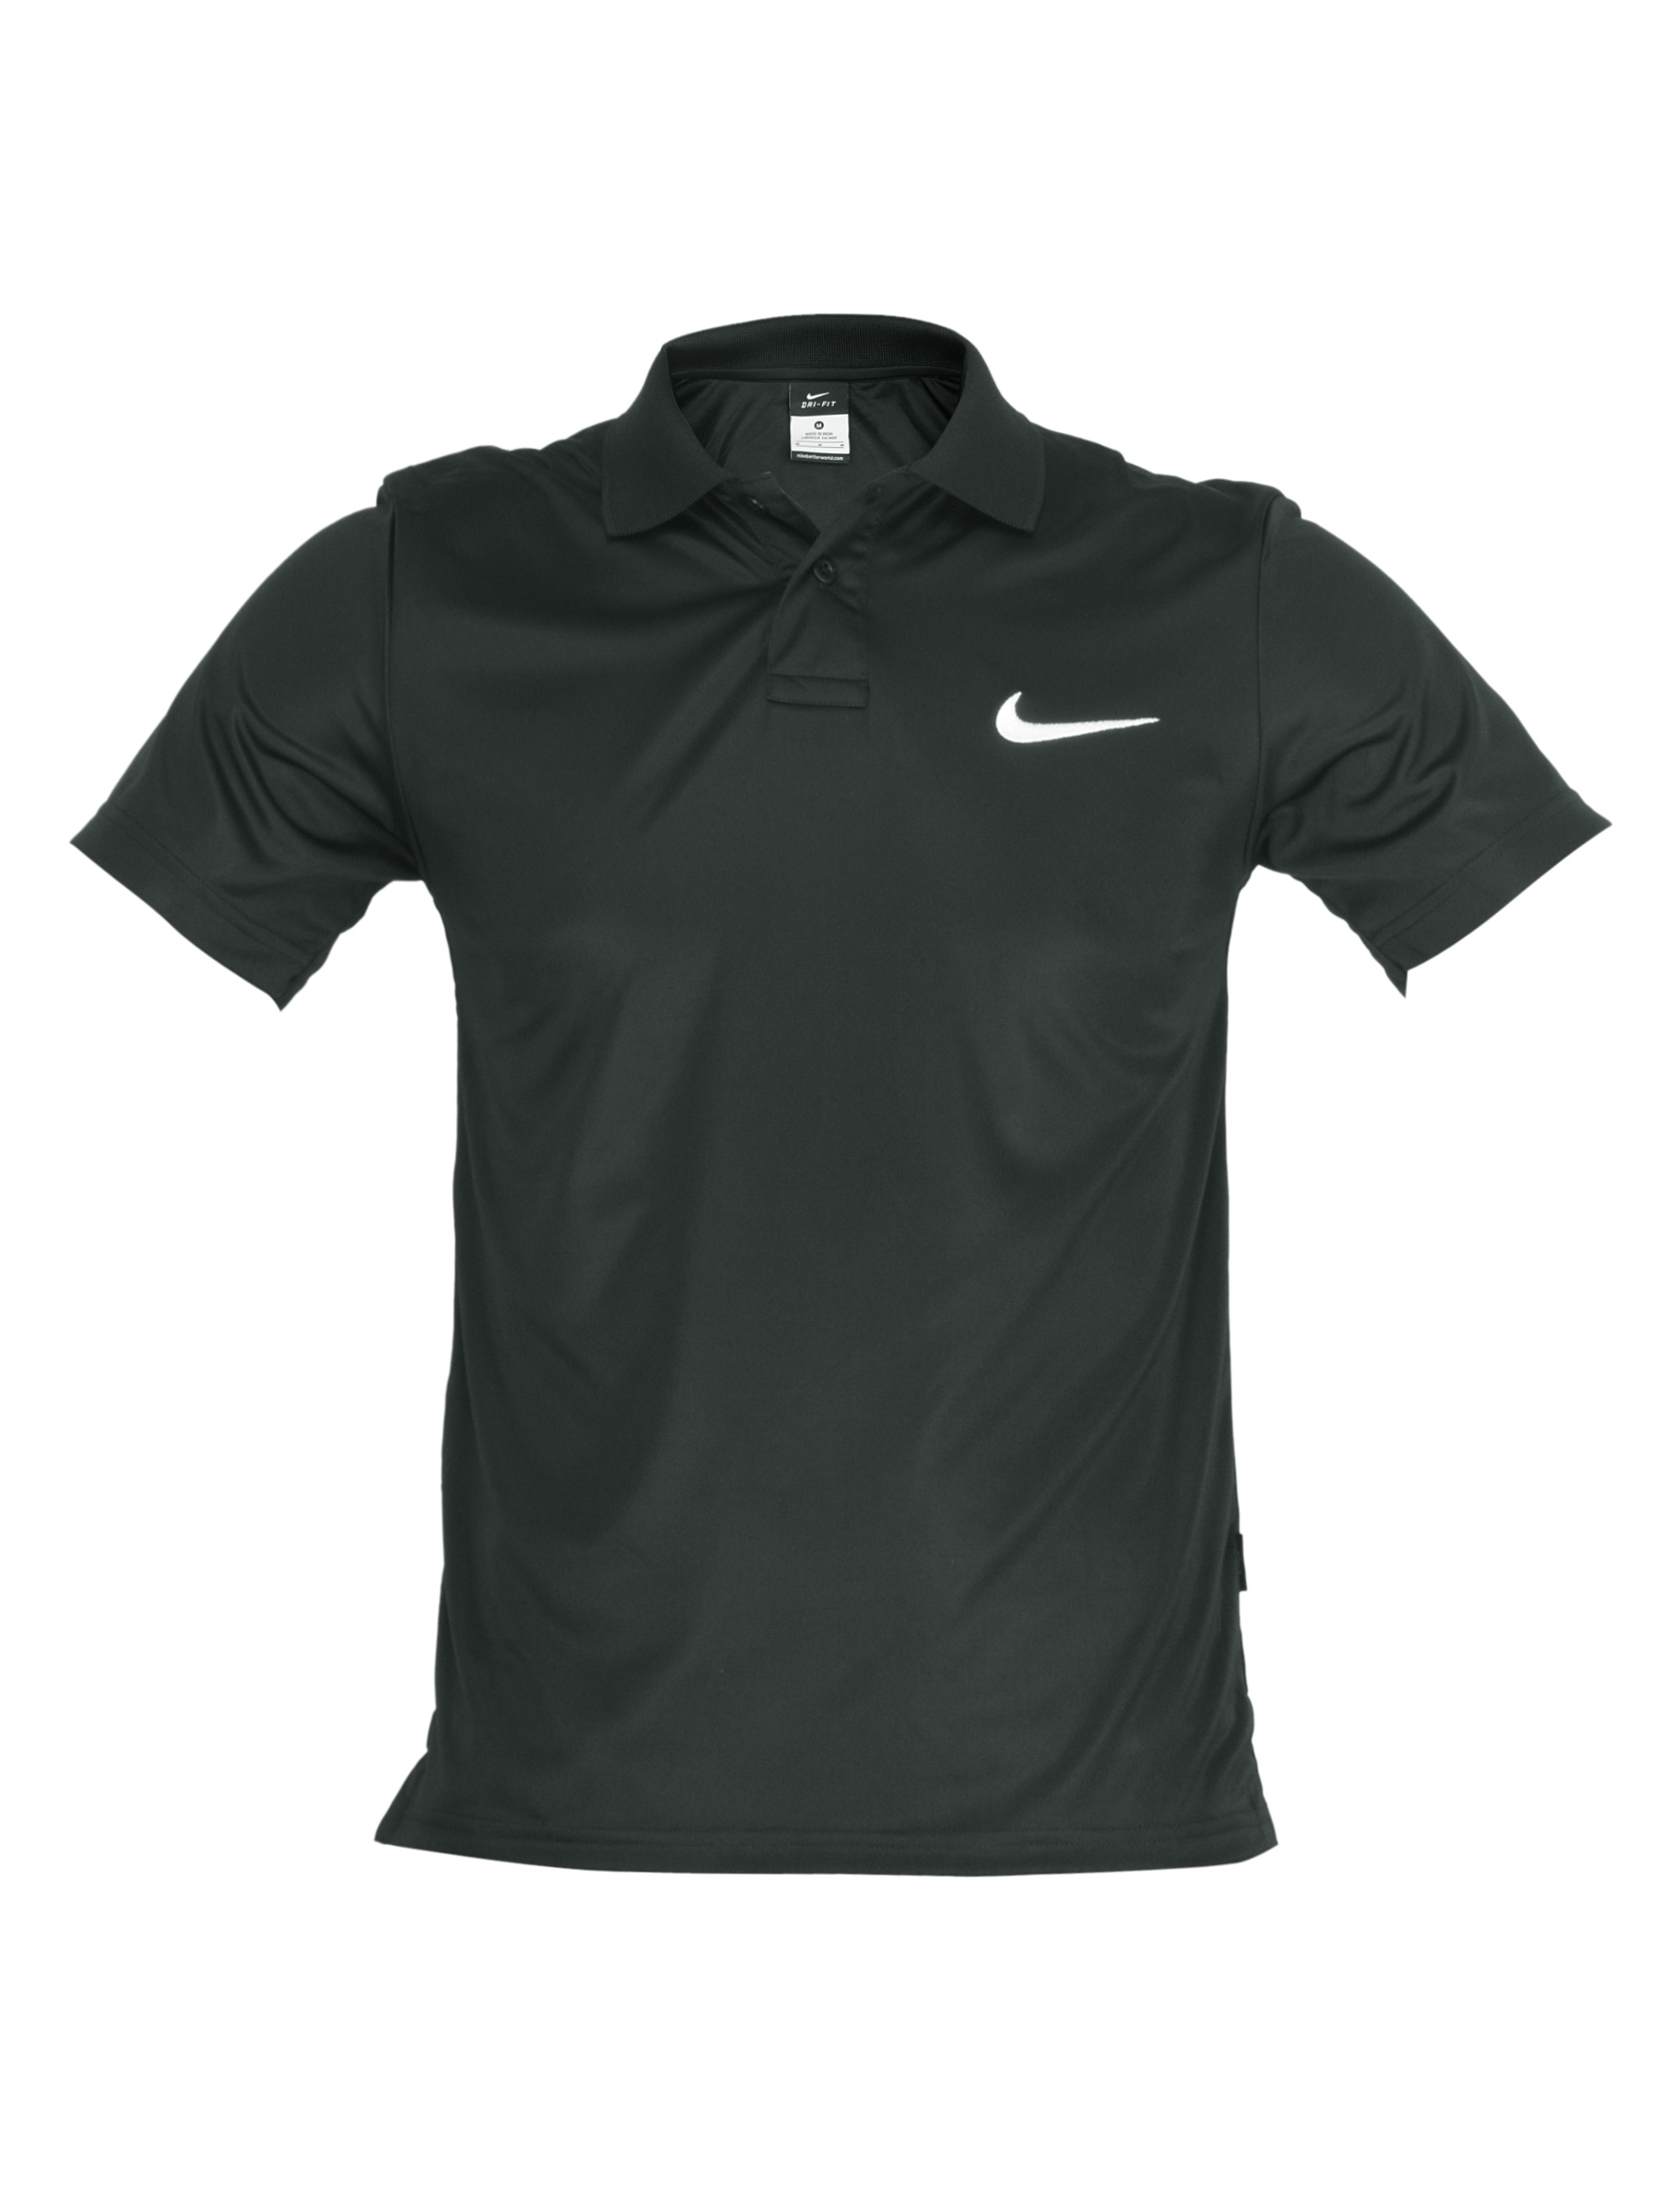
Nike Men Black Media Polo T-shirt
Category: Apparel / Topwear / Tshirts
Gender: Men
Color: Black
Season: Summer 2012
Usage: Sports